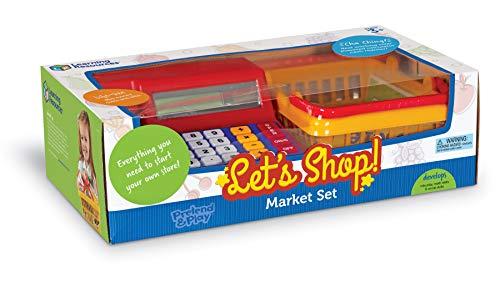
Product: Learning Resources Lets Shop! Market Set, Classic Cash Register, Play Food with Shopping Cart, 95Piece, Ages 3+
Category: Toys & Games | Learning & Education | Counting & Math Toys
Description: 95-Piece set includes solar-powered cash register, apron with name-tag, shopping basket, food, dry-erasable sale signs, coupons, plastic coins, paper play money, pretend credit card and shopping lists.
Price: $53.00
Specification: ProductDimensions:19.7x11x6.3inches|ItemWeight:4.2pounds|ShippingWeight:4.2pounds(Viewshippingratesandpolicies)|ASIN:B07P7Y1VTQ|Itemmodelnumber:B07P7Y1VTQ|Manufacturerrecommendedage:36months-6years|Batteries:1LR44batteriesrequired.(included)